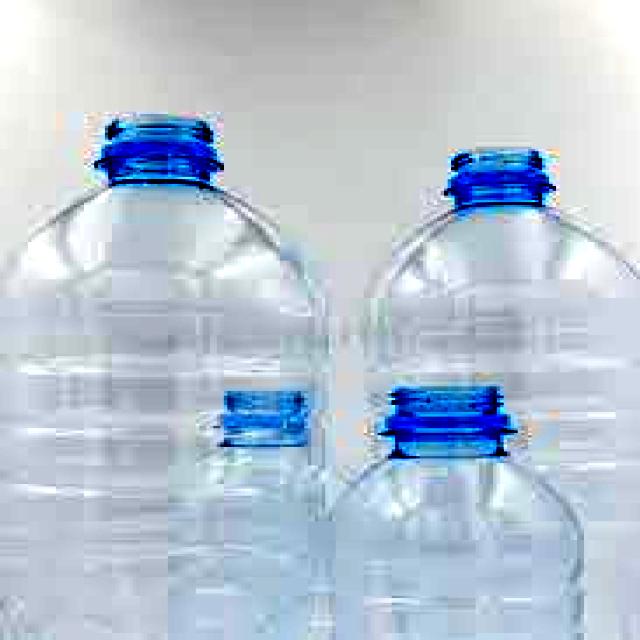
Label: Plastic